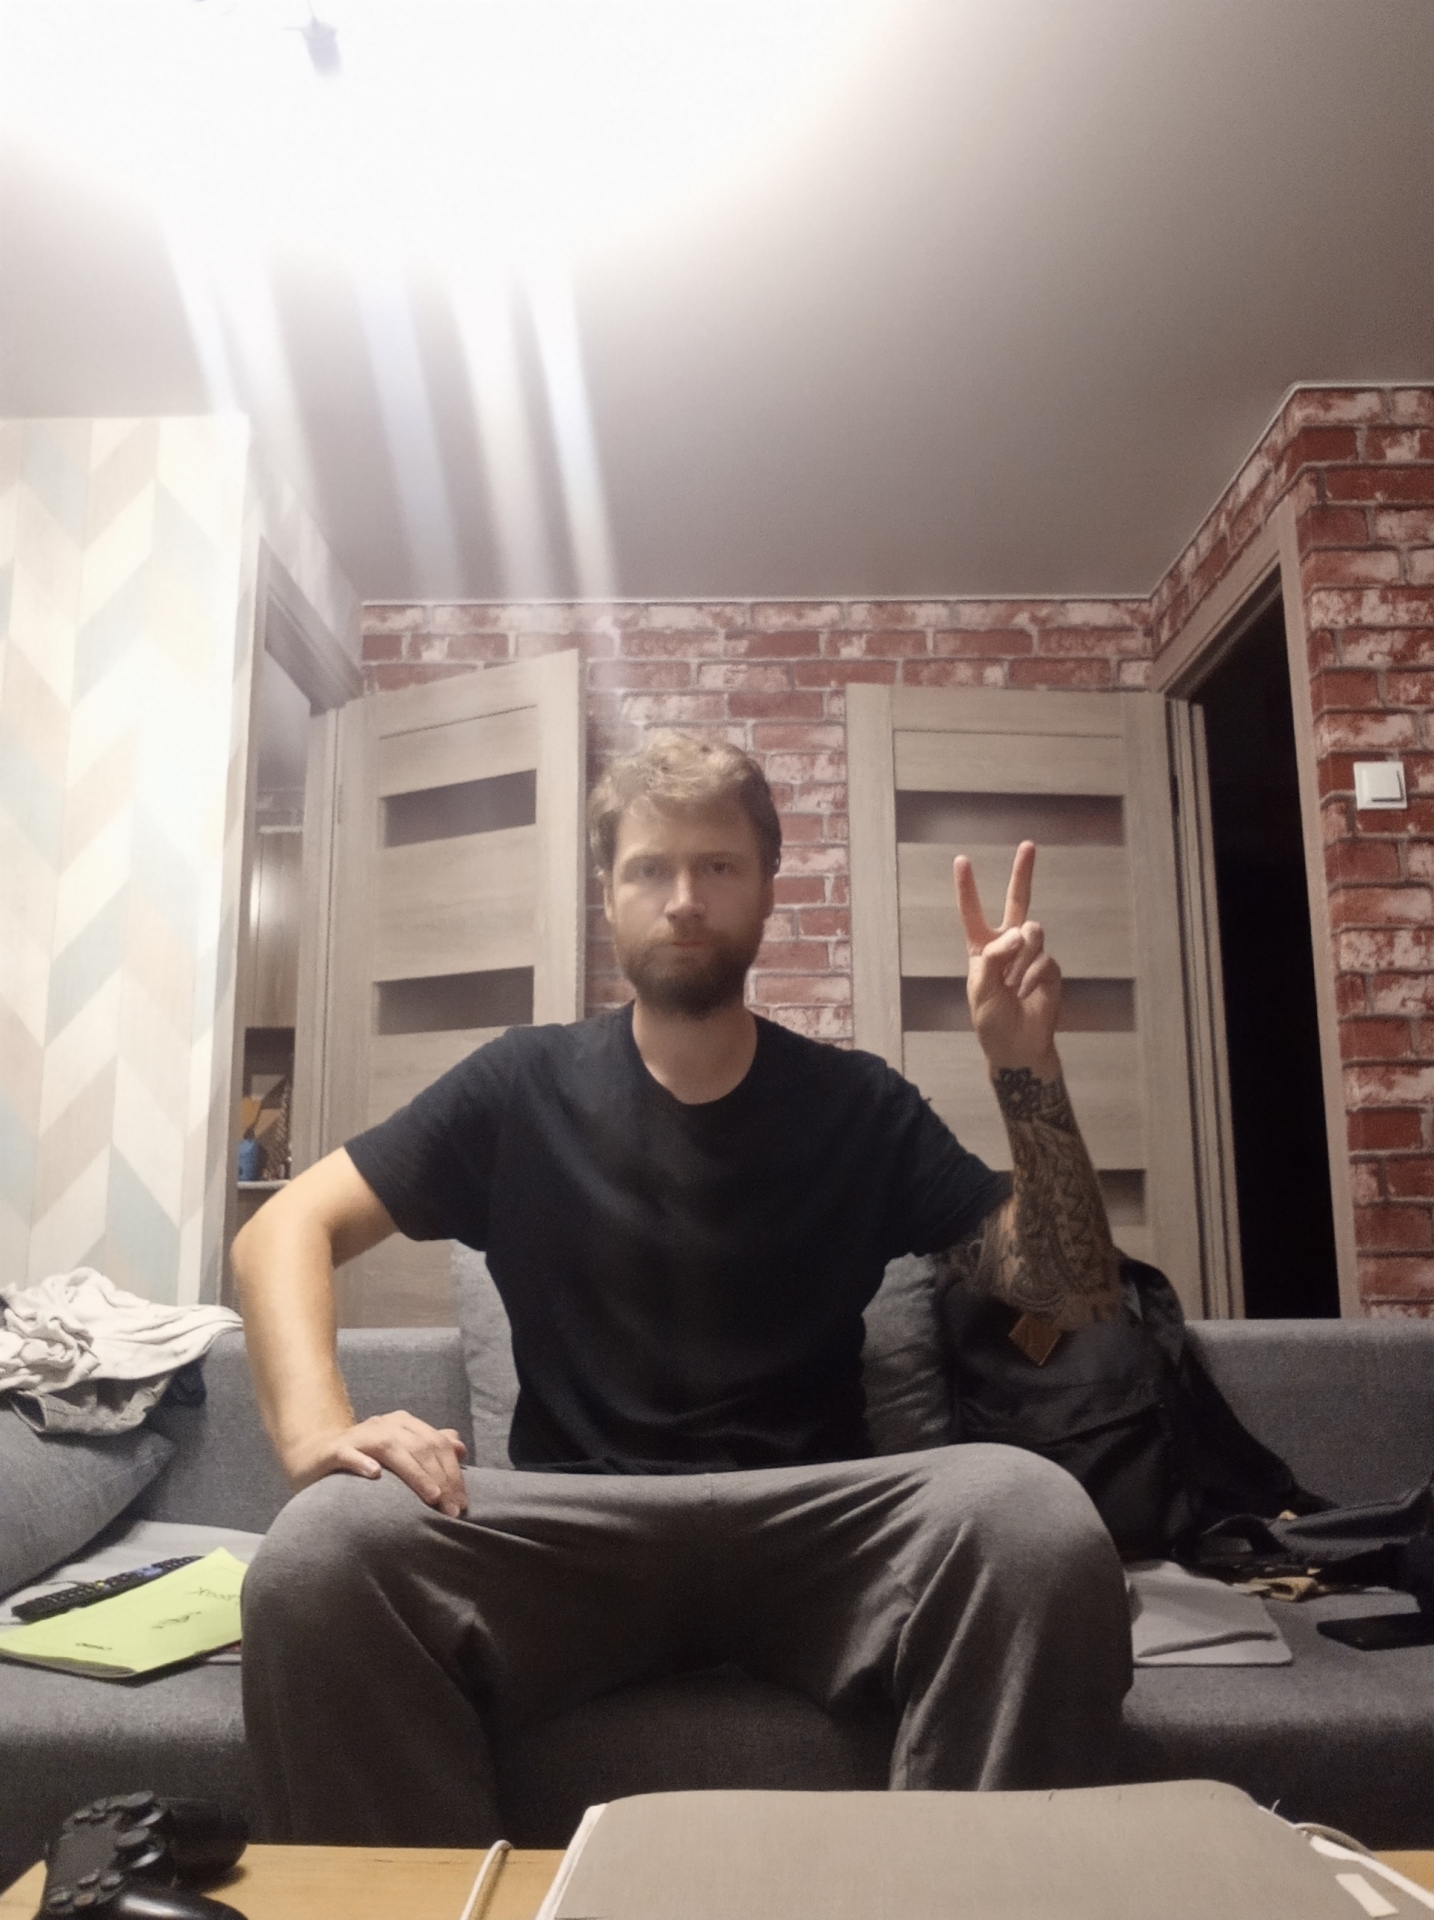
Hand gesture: peace